Answer in natural language. Considering the relative positions, is Doorway (highlighted by a green box) above or below glass metal tv stand (highlighted by a red box)? Choose between the following options: below or above
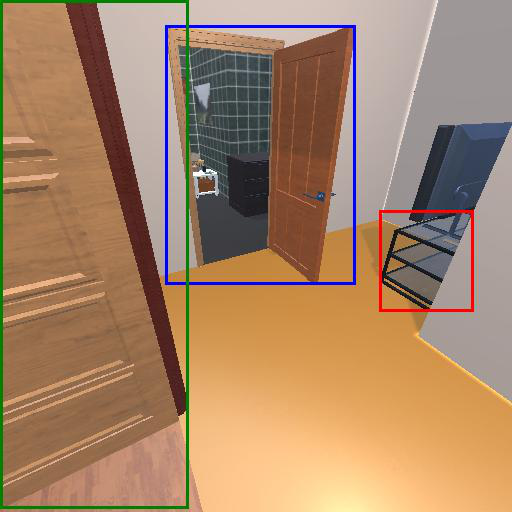
<answer>below</answer>